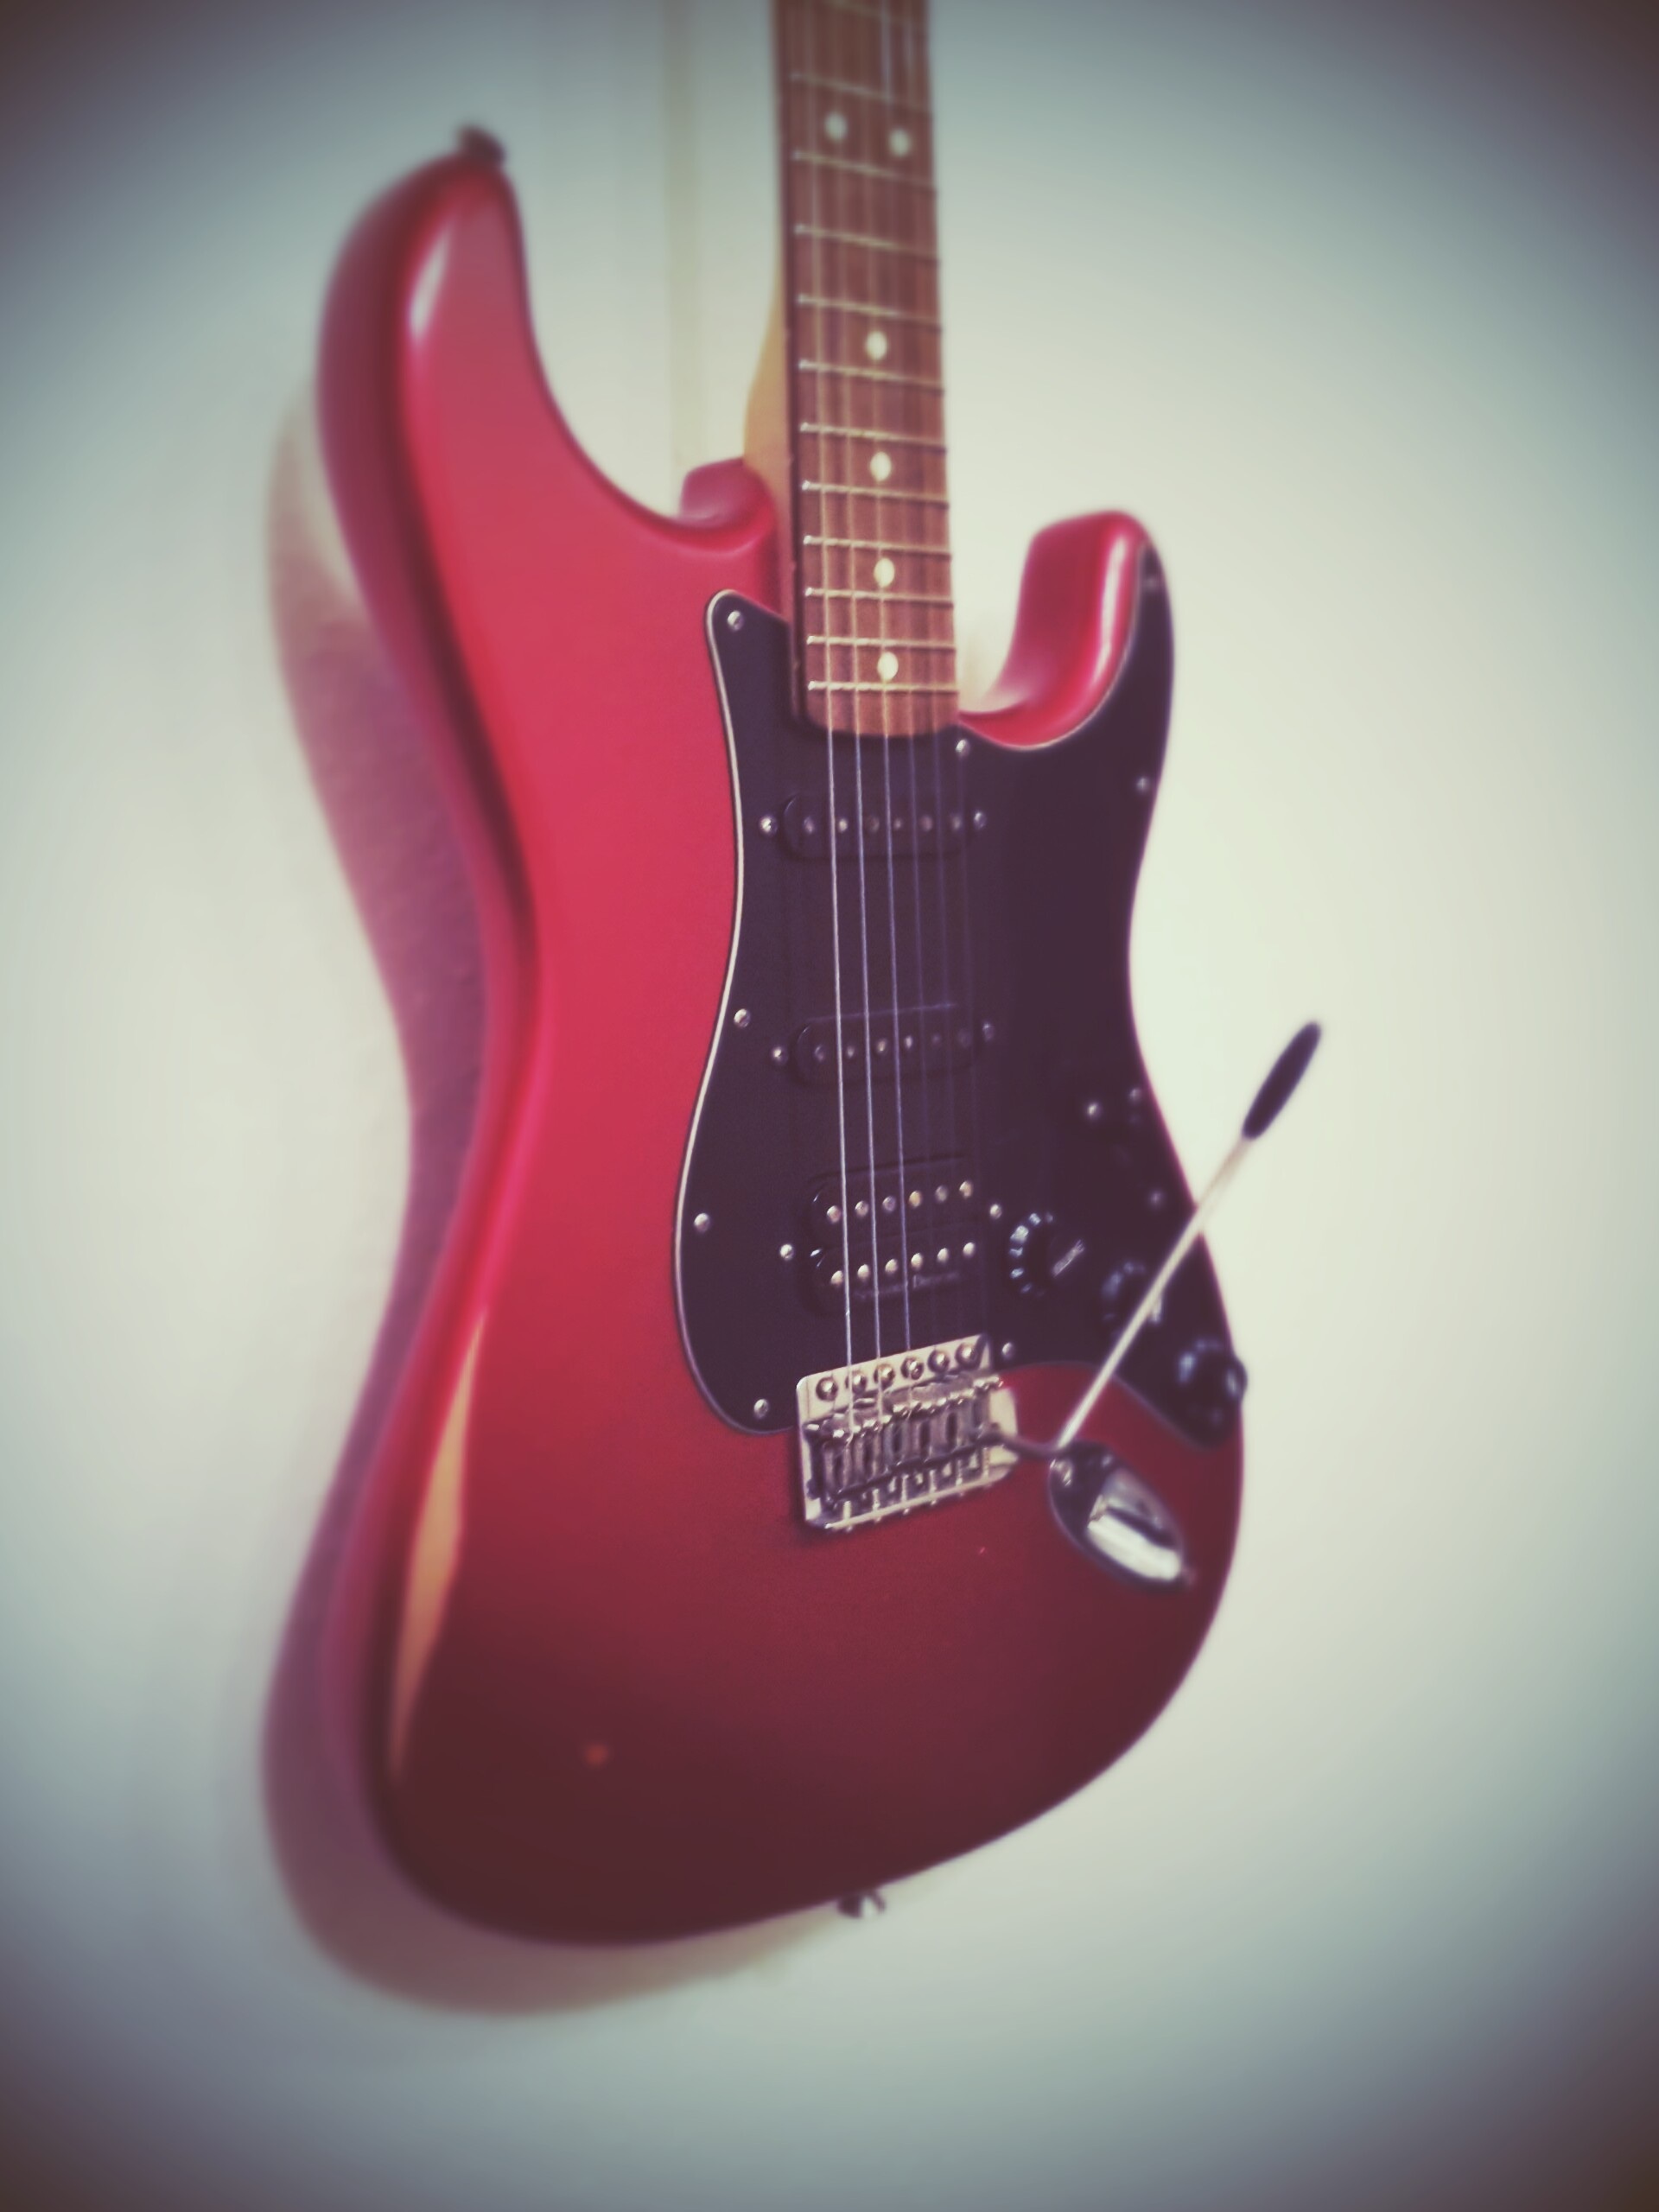
guitar, acoustic guitar, red, pink, electric guitar, musical instrument, close up, bass guitar, stratocaster, string instrument, plucked string instruments, slide guitar, acoustic electric guitar